National symbols of Egypt

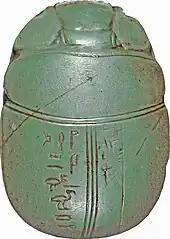
Heart scarab (front)

The varying representations of the Nymphaea Lotus throughout the Fertile Crescent, Egypt & the Nile give evidence to cultural contact between the areas beginning as early as the first millennia BCE. The flower's mention is found in some of Egypt's earliest written records, including mythical references to the god of creation, Atum or Nefer-Atum, emerging from the center of the Nile, as well as many mortuary chambers of the Old Kingdom. The lotus flower is shown in many Egyptian hieroglyphs often in connection to the ankh emblem & scarab beetle, which each represent eternal life & immortality.